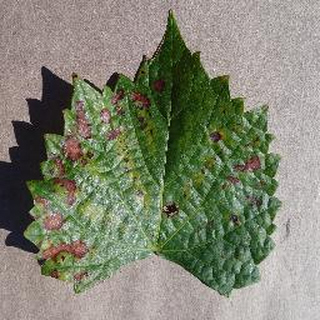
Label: grape_esca_black_measles